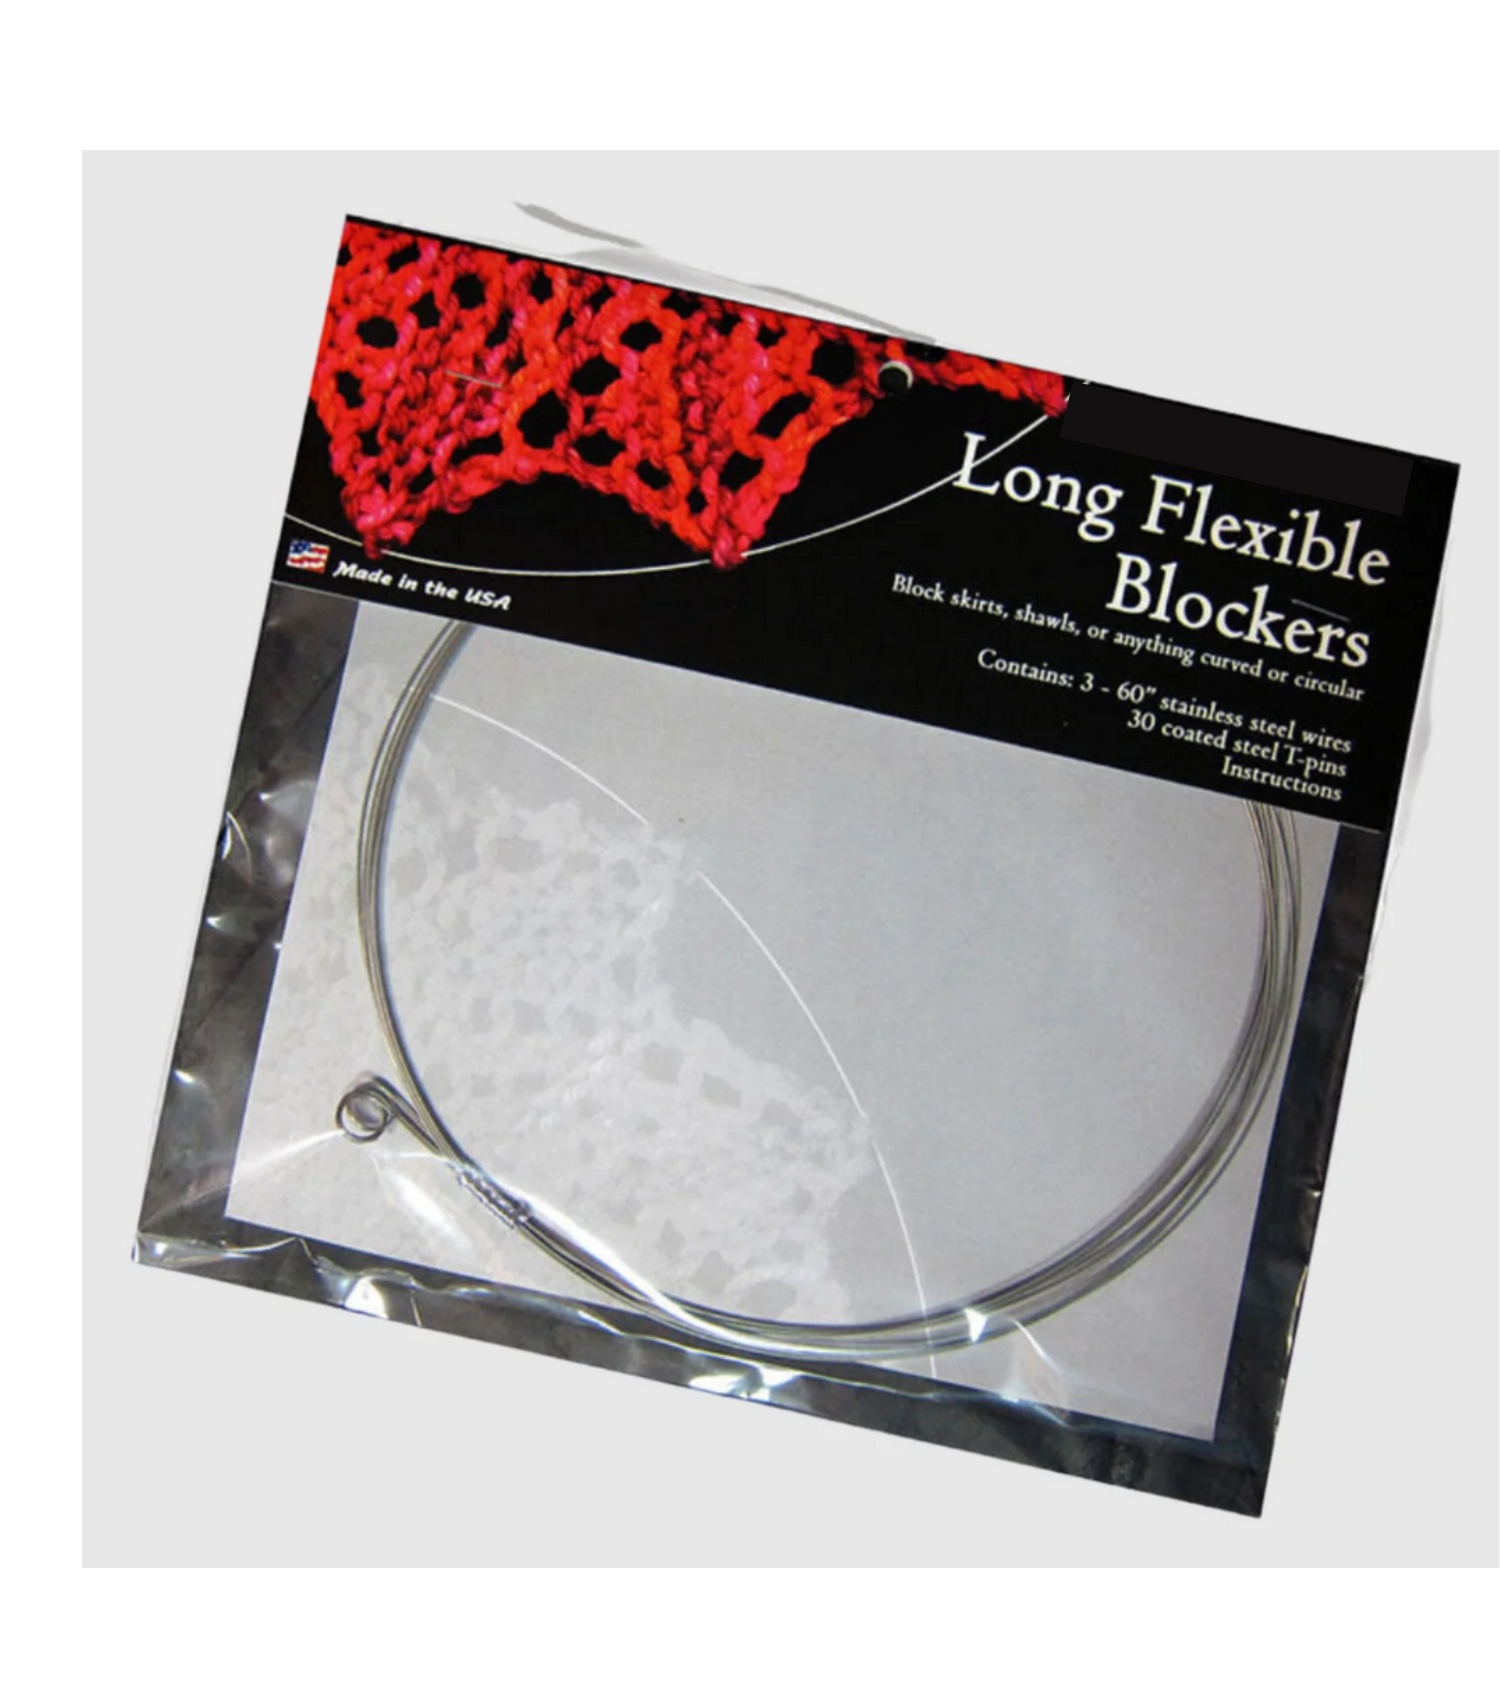
Leslye Solomon's 3 Long Flexible Blockers Kit
You will love the effects of blocking your garments like a pro. This is a package containing three (3) 60" flexible wires, 30 T-pins, and full blocking instructions from knitting instructor, Leslye Solomon, the first to bring this technique to the knitting industry. Use these to easily control, form, position, and steam your circular shawls and other items that have long, curved, scalloped, or a pointy edges (see photo). The wire enables you to easily move the garment into the exact position. Anchor the position with the included T-pins on to your blocking surface. The results make your lace stitches open up, all stitches drape better, achieve desired measurements, and generally yields a neater knit fabric to improve the beauty of your knit garments. These wires are re-usable. Proudly made in the U. S. A.
Brand: Woolstock/Up Next Productions
Category: Arts & Entertainment > Hobbies & Creative Arts > Arts & Crafts > Art & Crafting Tools > Blocking Wires > Flexible Blocking Wires